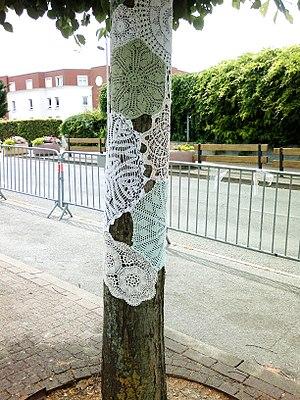
Yarn bombing 2015 à Evry (France) - Arbre à dentelles 4, installé le 12 juillet 2015. Napperons crochetés assemblés à même le tronc par Christine Chazot (""Sicilienne"" sur Ravelry.com)
Le yarn bombing ou tricot-graffiti ou encore tricot urbain ou tricotag est une forme d'art urbain ou de graffiti qui utilise le tricot, le crochet, ou d'autres techniques utilisant du fil.